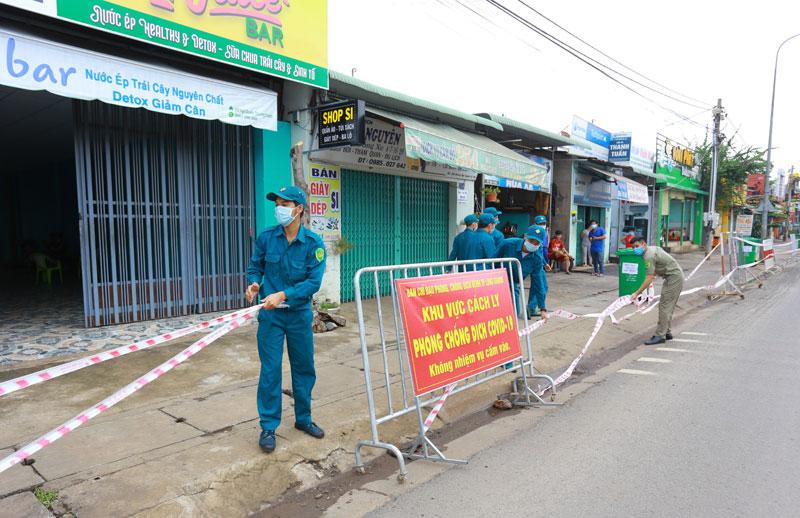
có một cái rào chắn treo băng rôn đỏ xuất hiện ở bên đường